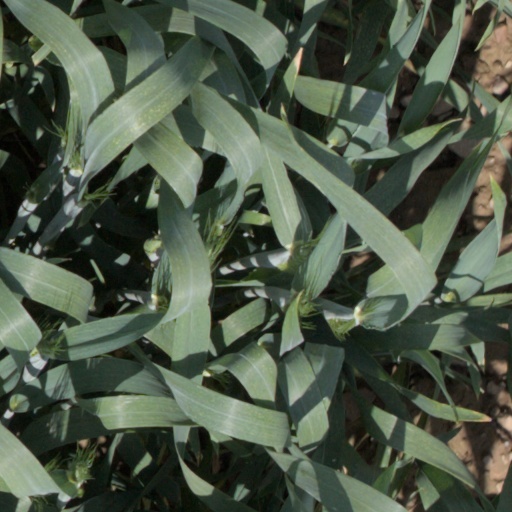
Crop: wheat